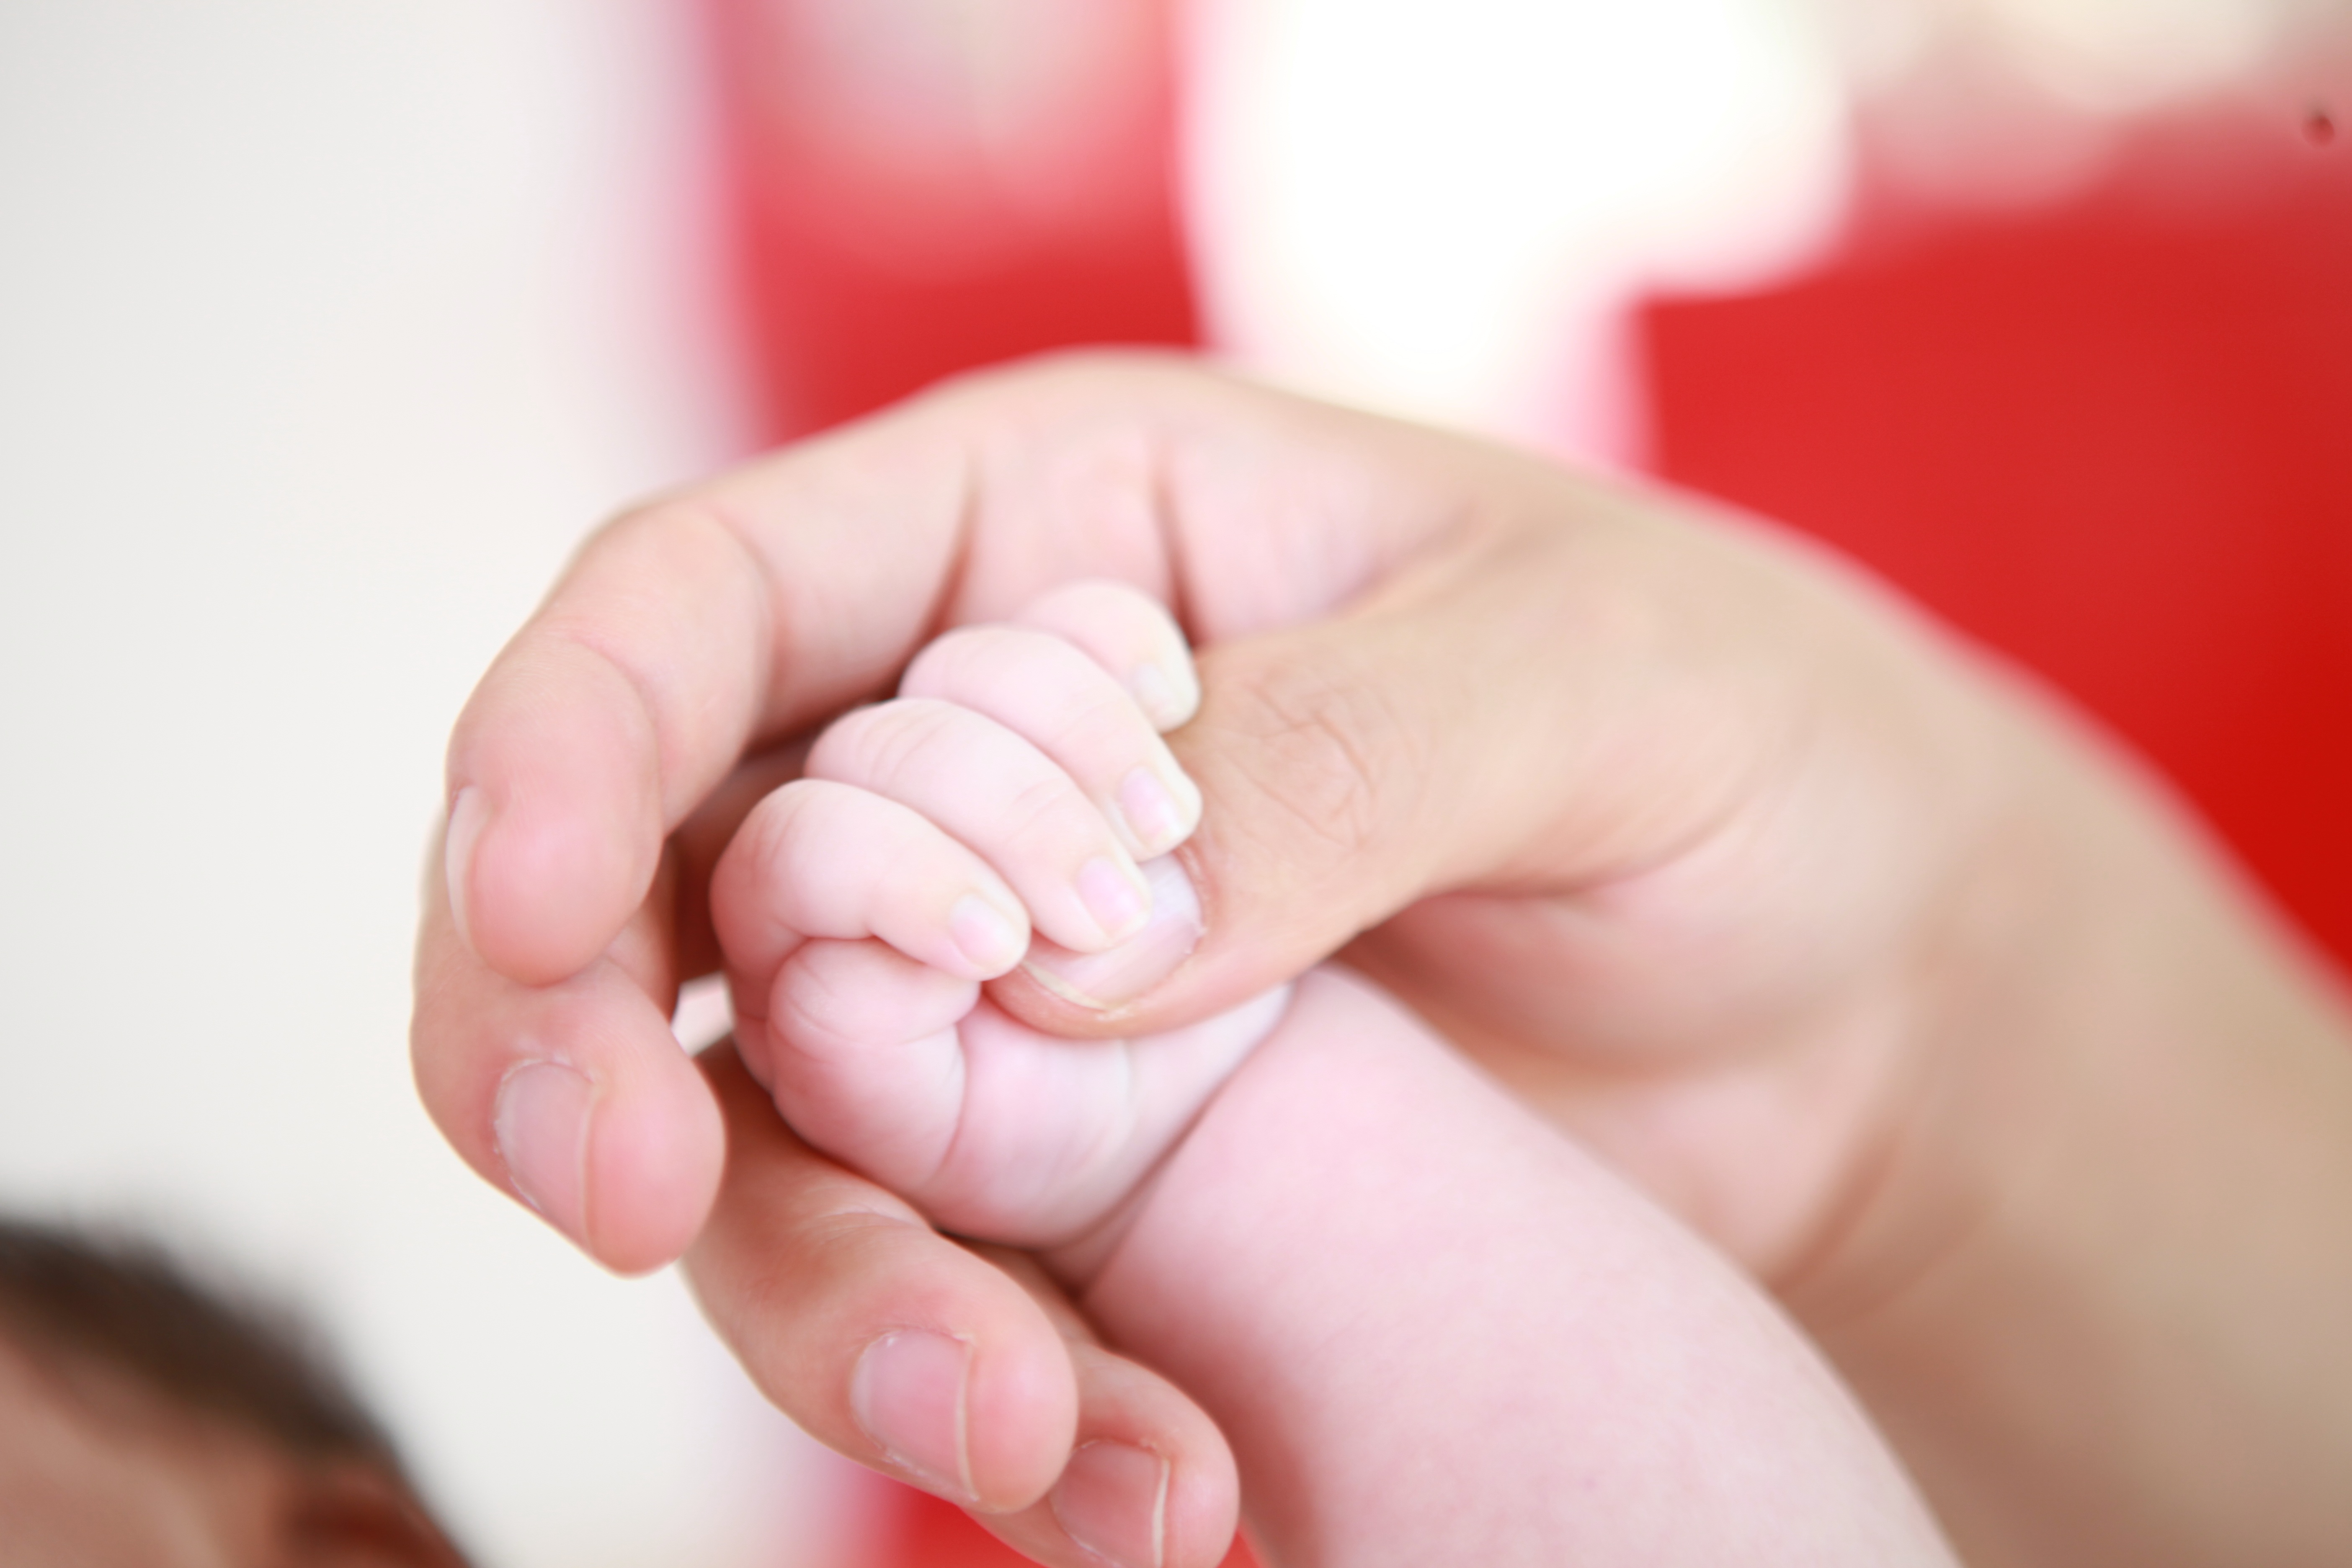
hand, person, leg, finger, child, nail, baby, lip, mouth, close up, human body, dad, face, infant, skin, joy, organ, interaction, chiu, sense, human action